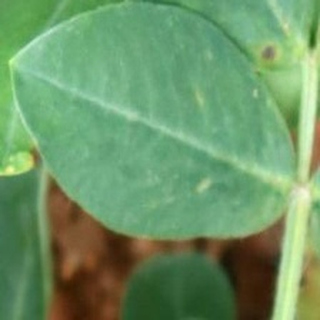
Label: healthy_groundnut